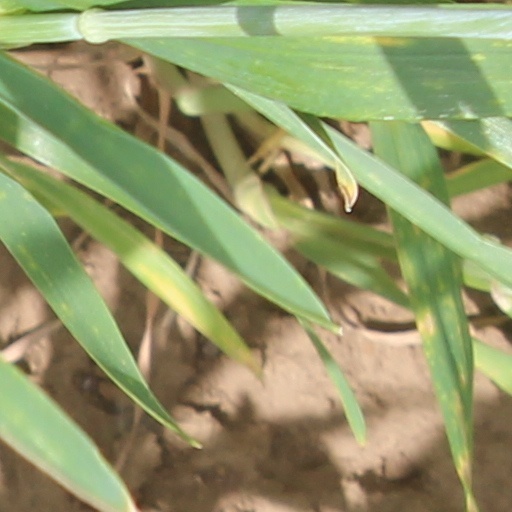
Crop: wheat